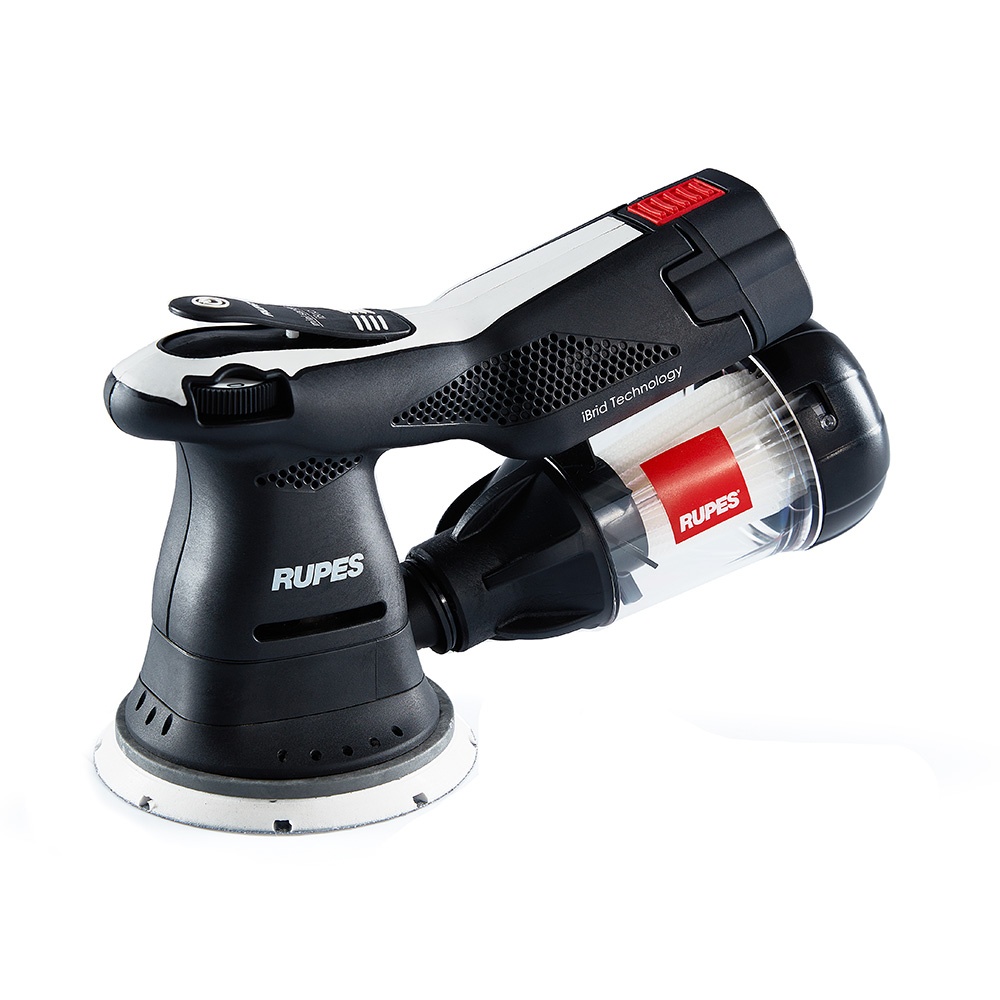
RUPES HSR73 Rectangular Orbital Mini Sander w/iBrid Technology [HSR73/BETA]
HSR73 Random Orbital Mini Sander with iBrid Technology The HSR73 Random Orbital Mini Sander with iBrid Technology is ideal for the sanding of wood, composite, plaster, and other surfaces in virtually any industry, including the car body shop. This Mini Sander features a Ø 125 mm rounded multihole backing pad for maximum vacuum efficiency. The random orbital movement provides a more energy-efficient solution, increased performance, a finer finish, and time saving, compared to traditional sanders. The innovative iBrid Technology, first featured on the BigFoot iBrid Nano family of tools and the HLR75 iBrid Mini polisher, allows the operator to choose the power platform that best suits the specific situation or application. Use battery power for cordless operation or insert the iBrid Power Adapter and run continuously on corded power. Performance is identical regardless of power source. The HSR73 also features a self-extraction system that enables to use of the tool without an external extraction unit by connecting the patented RUPES GREEN TECH filter, giving the operator unmatched incredible maneuverability and balance to guarantee precise and efficient sanding results. The throttle lever with variable speed provides precision control of tool operation, while the speed control dial guarantees five working speeds for versatility and soft start. Optimized ergonomics, compact design, and modern lines make this tool very comfortable and easy to use in a variety of grip and hand positions. BATTERY & BATTERY CHARGE The HSR73 utilizes the same Lithium-ion battery as the HLR75 iBrid Mini Polisher to ensure complete compatibility between the tools of the new RUPES iBrid line of mini tools. Lithium-ion battery cells (18V 2.5Ah) with LED indicators show the charge level with the push of a button. A full charge allows for between 35 and 45 minutes of continuous operating time. The Battery Charger 9HC180LT is custom-designed to fit the iBrid Mini’s unique battery pack system. The charging station indicates charge status using integrated LED lights and provides a 100% charge from zero to full in approximately 35 minutes. Specifications: Orbit: 2mm Voltage DCVG: 18V RPM/min: 7000/11000 Pad Size/Shape: 125 Specifications: Type: Tools & Accessories
Brand: RUPES
Category: Hardware > Tools > Sanders > Orbital Sanders